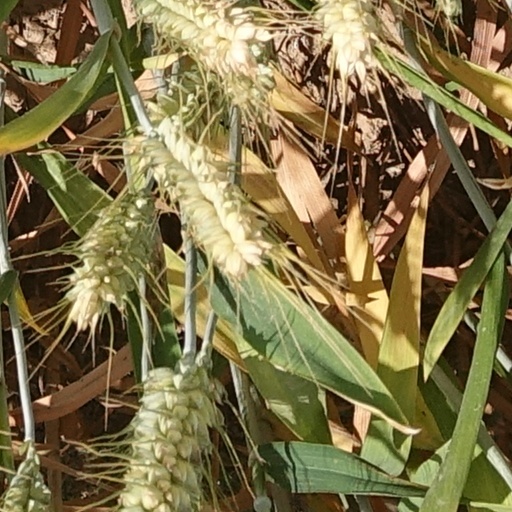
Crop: wheat